Venezuela

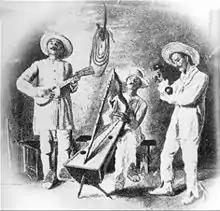
Música Llanera is the most popular folk genre, and the cowboy music, of Venezuela. Depiction of a Llanera band in 1912.

Canaima National Park extends over 30,000 km to the border with Guyana and Brazil; due to its size it is considered the sixth largest national park in the world. Its steep cliffs and waterfalls (including Angel Falls, which is the highest waterfall in the world, at 1,002 m) form spectacular landscapes.